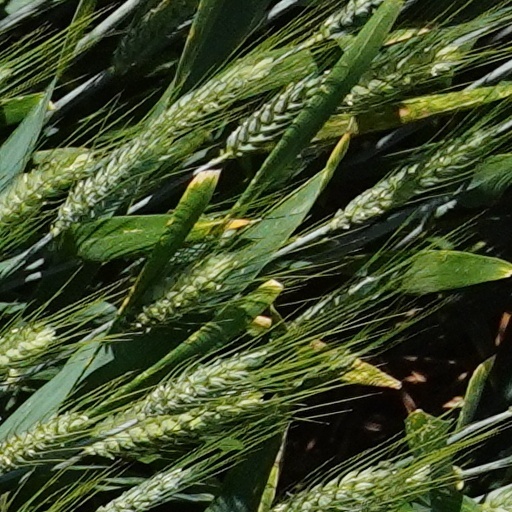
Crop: wheat